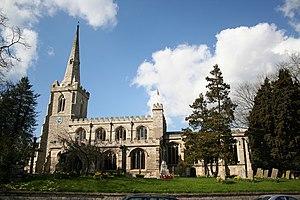
Tuxford est un village situé dans le comté du Nottinghamshire en Angleterre.